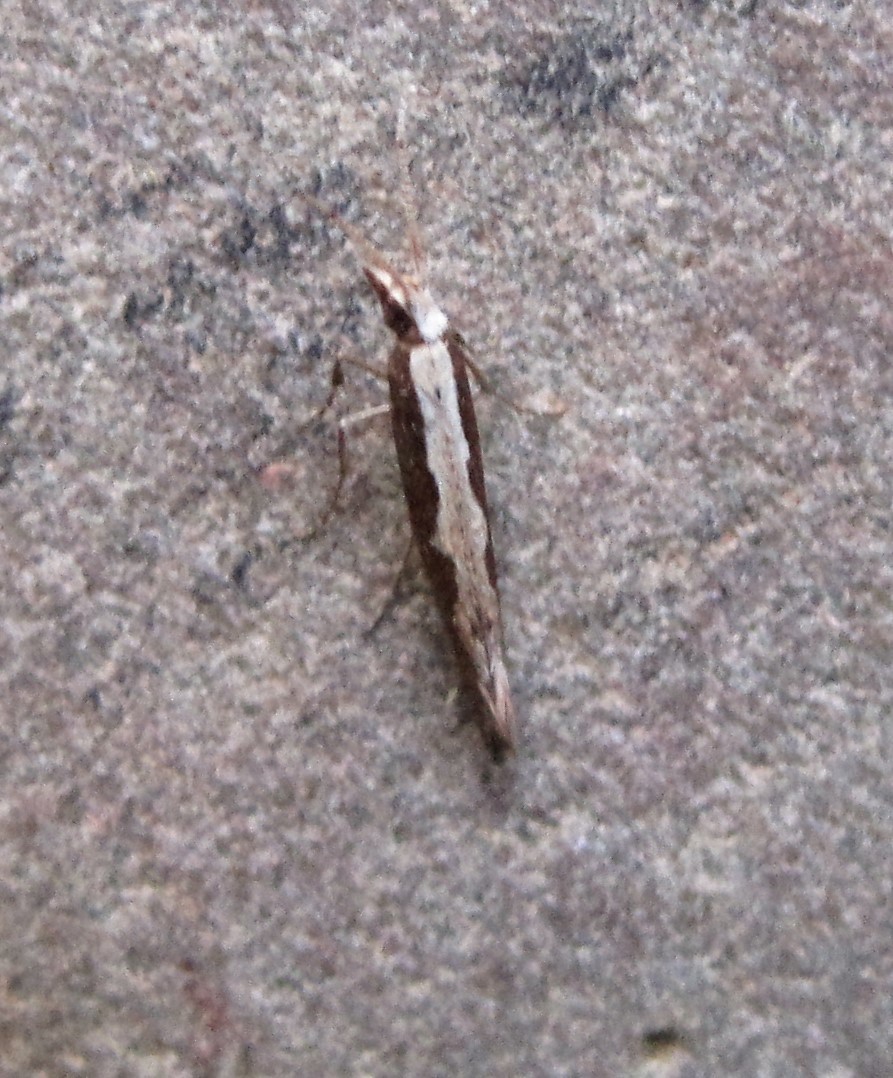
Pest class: diamondback_moth